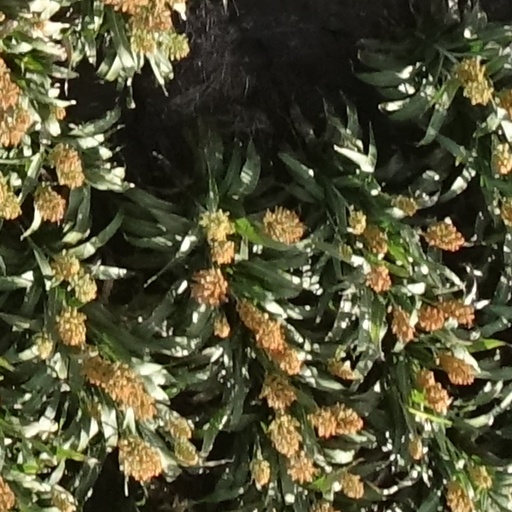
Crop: sorghum